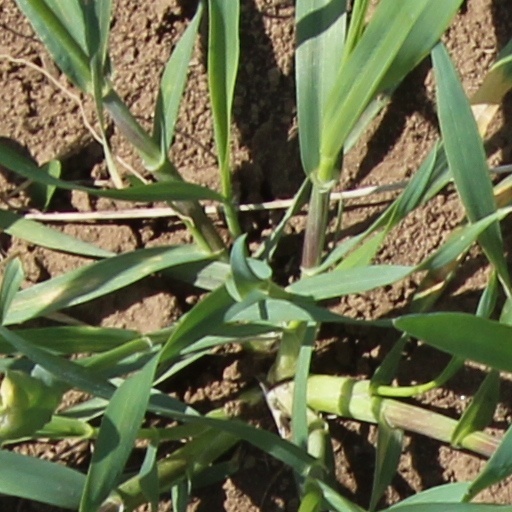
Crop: wheat